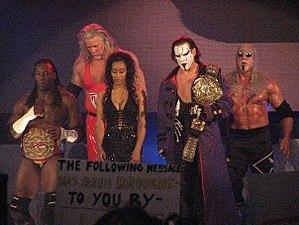
La Main Event Mafia était un clan de catcheurs heel appartenant à la Total Nonstop Action Wrestling composé à l'origine de Kurt Angle, Booker T, Kevin Nash, Scott Steiner et Sting.
Kevin Scott Nash est un catcheur américain.
Scott Carl Rechsteiner, plus connu sous son nom de ring de Scott Steiner, est un catcheur américain.
Steve Borden est un catcheur américain connu sous le nom de Sting. Il travaille pour la World Wrestling Entertainment comme ambassadeur de cette entreprise.